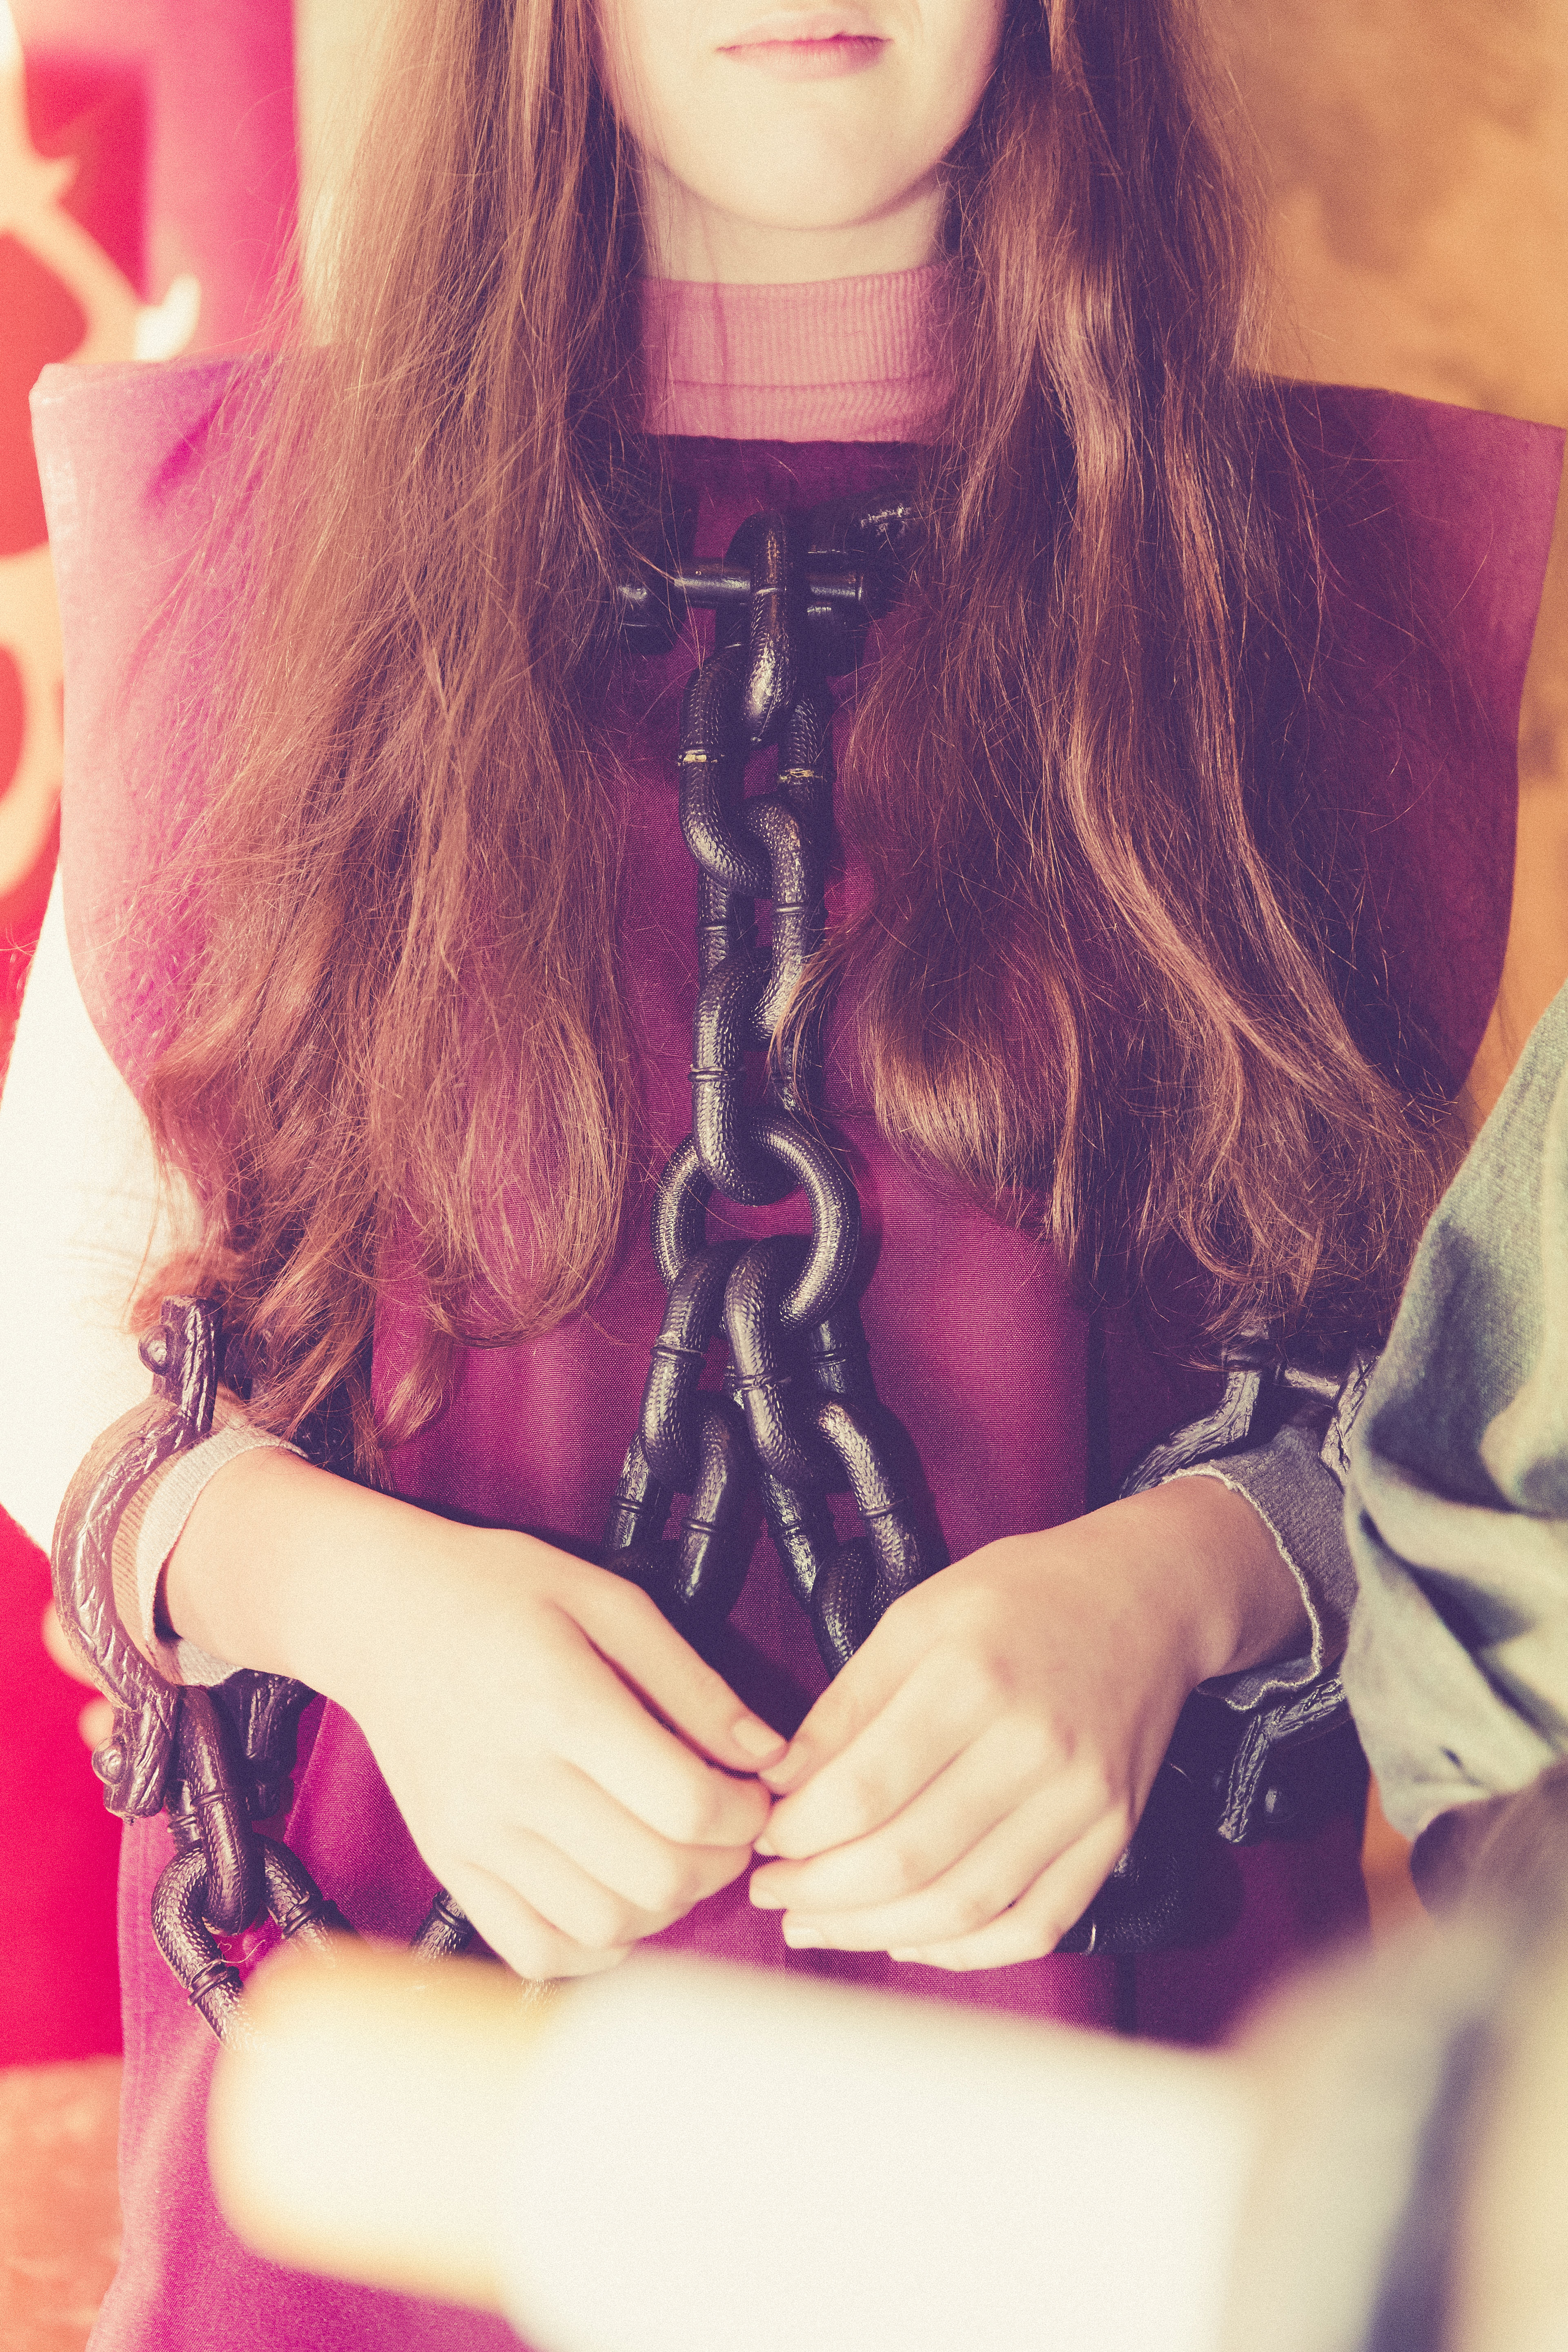
hand, person, girl, woman, hair, photography, model, finger, red, color, fashion, lady, pink, hairstyle, long hair, dress, glasses, chains, singing, pose, beauty, blond, prisoner, photo shoot, brown hair, human action, public domain images